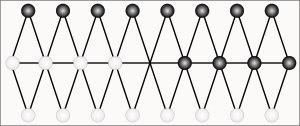
Awithlaknannai est le nom de deux jeux de stratégie à deux joueurs, de la famille de l'alquerque, joués traditionnellement par les Zuñis.